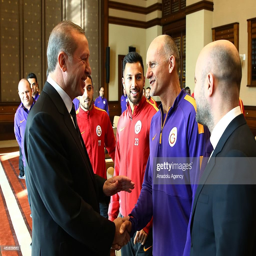
politician shakes hand with football player during visit .